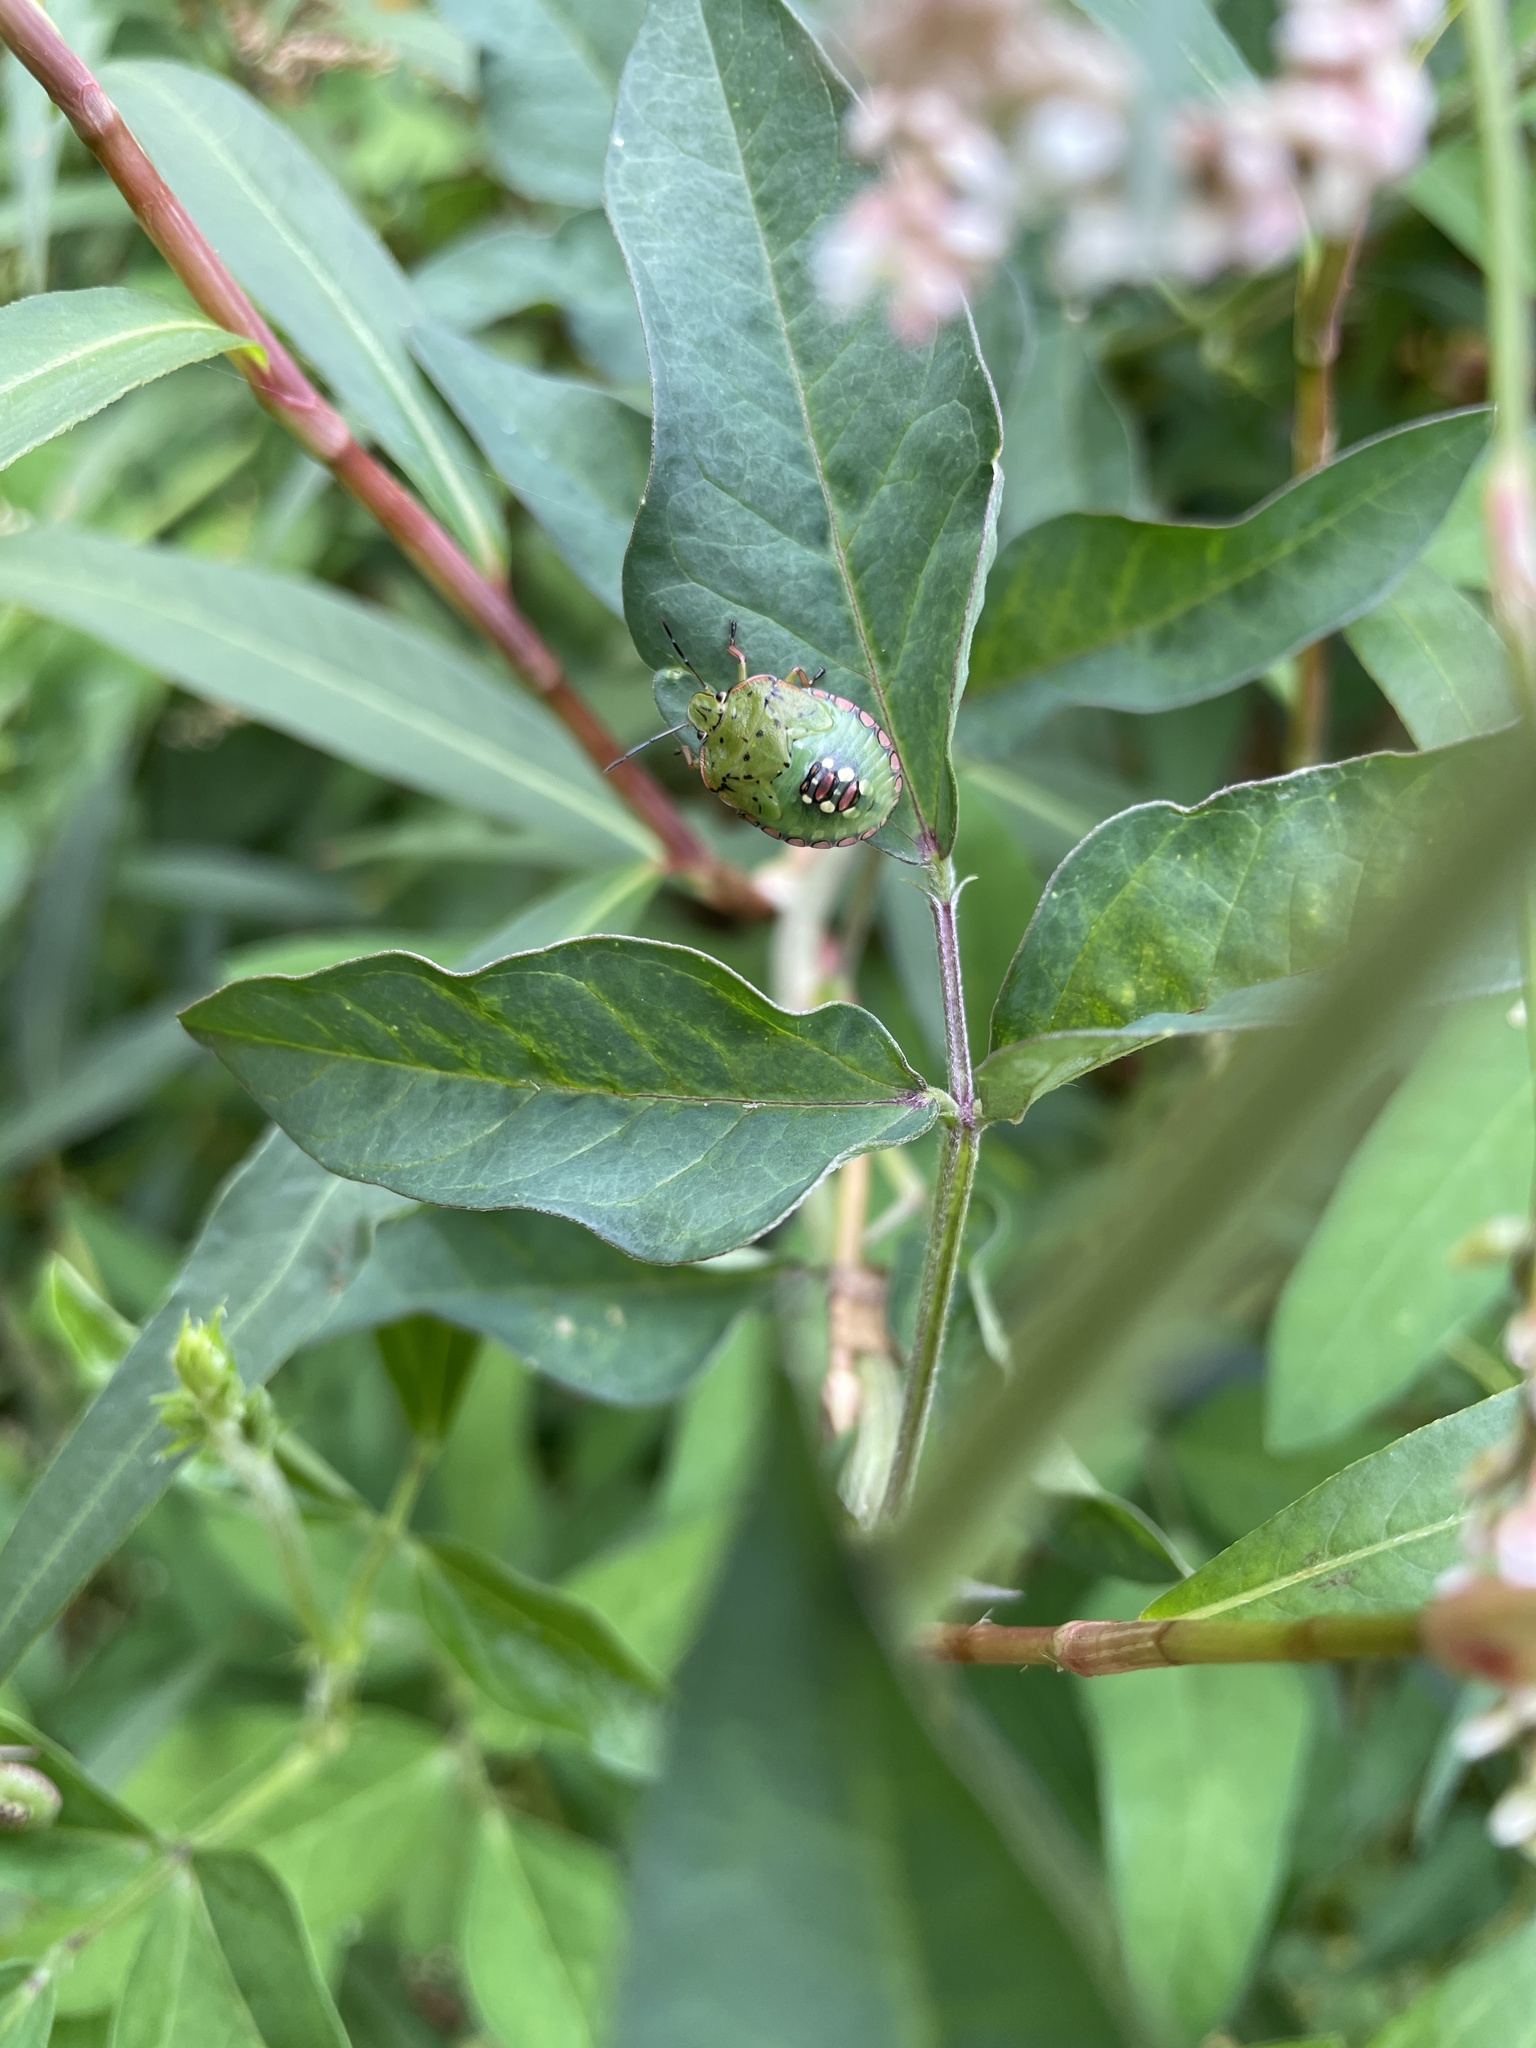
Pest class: stink_bug